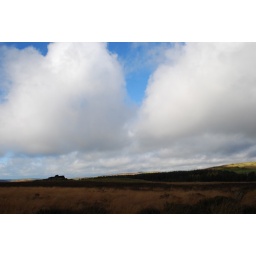
The morning sky cleared to produce billowing cumulus cloud formations against blue skies, after such a very rainy start.